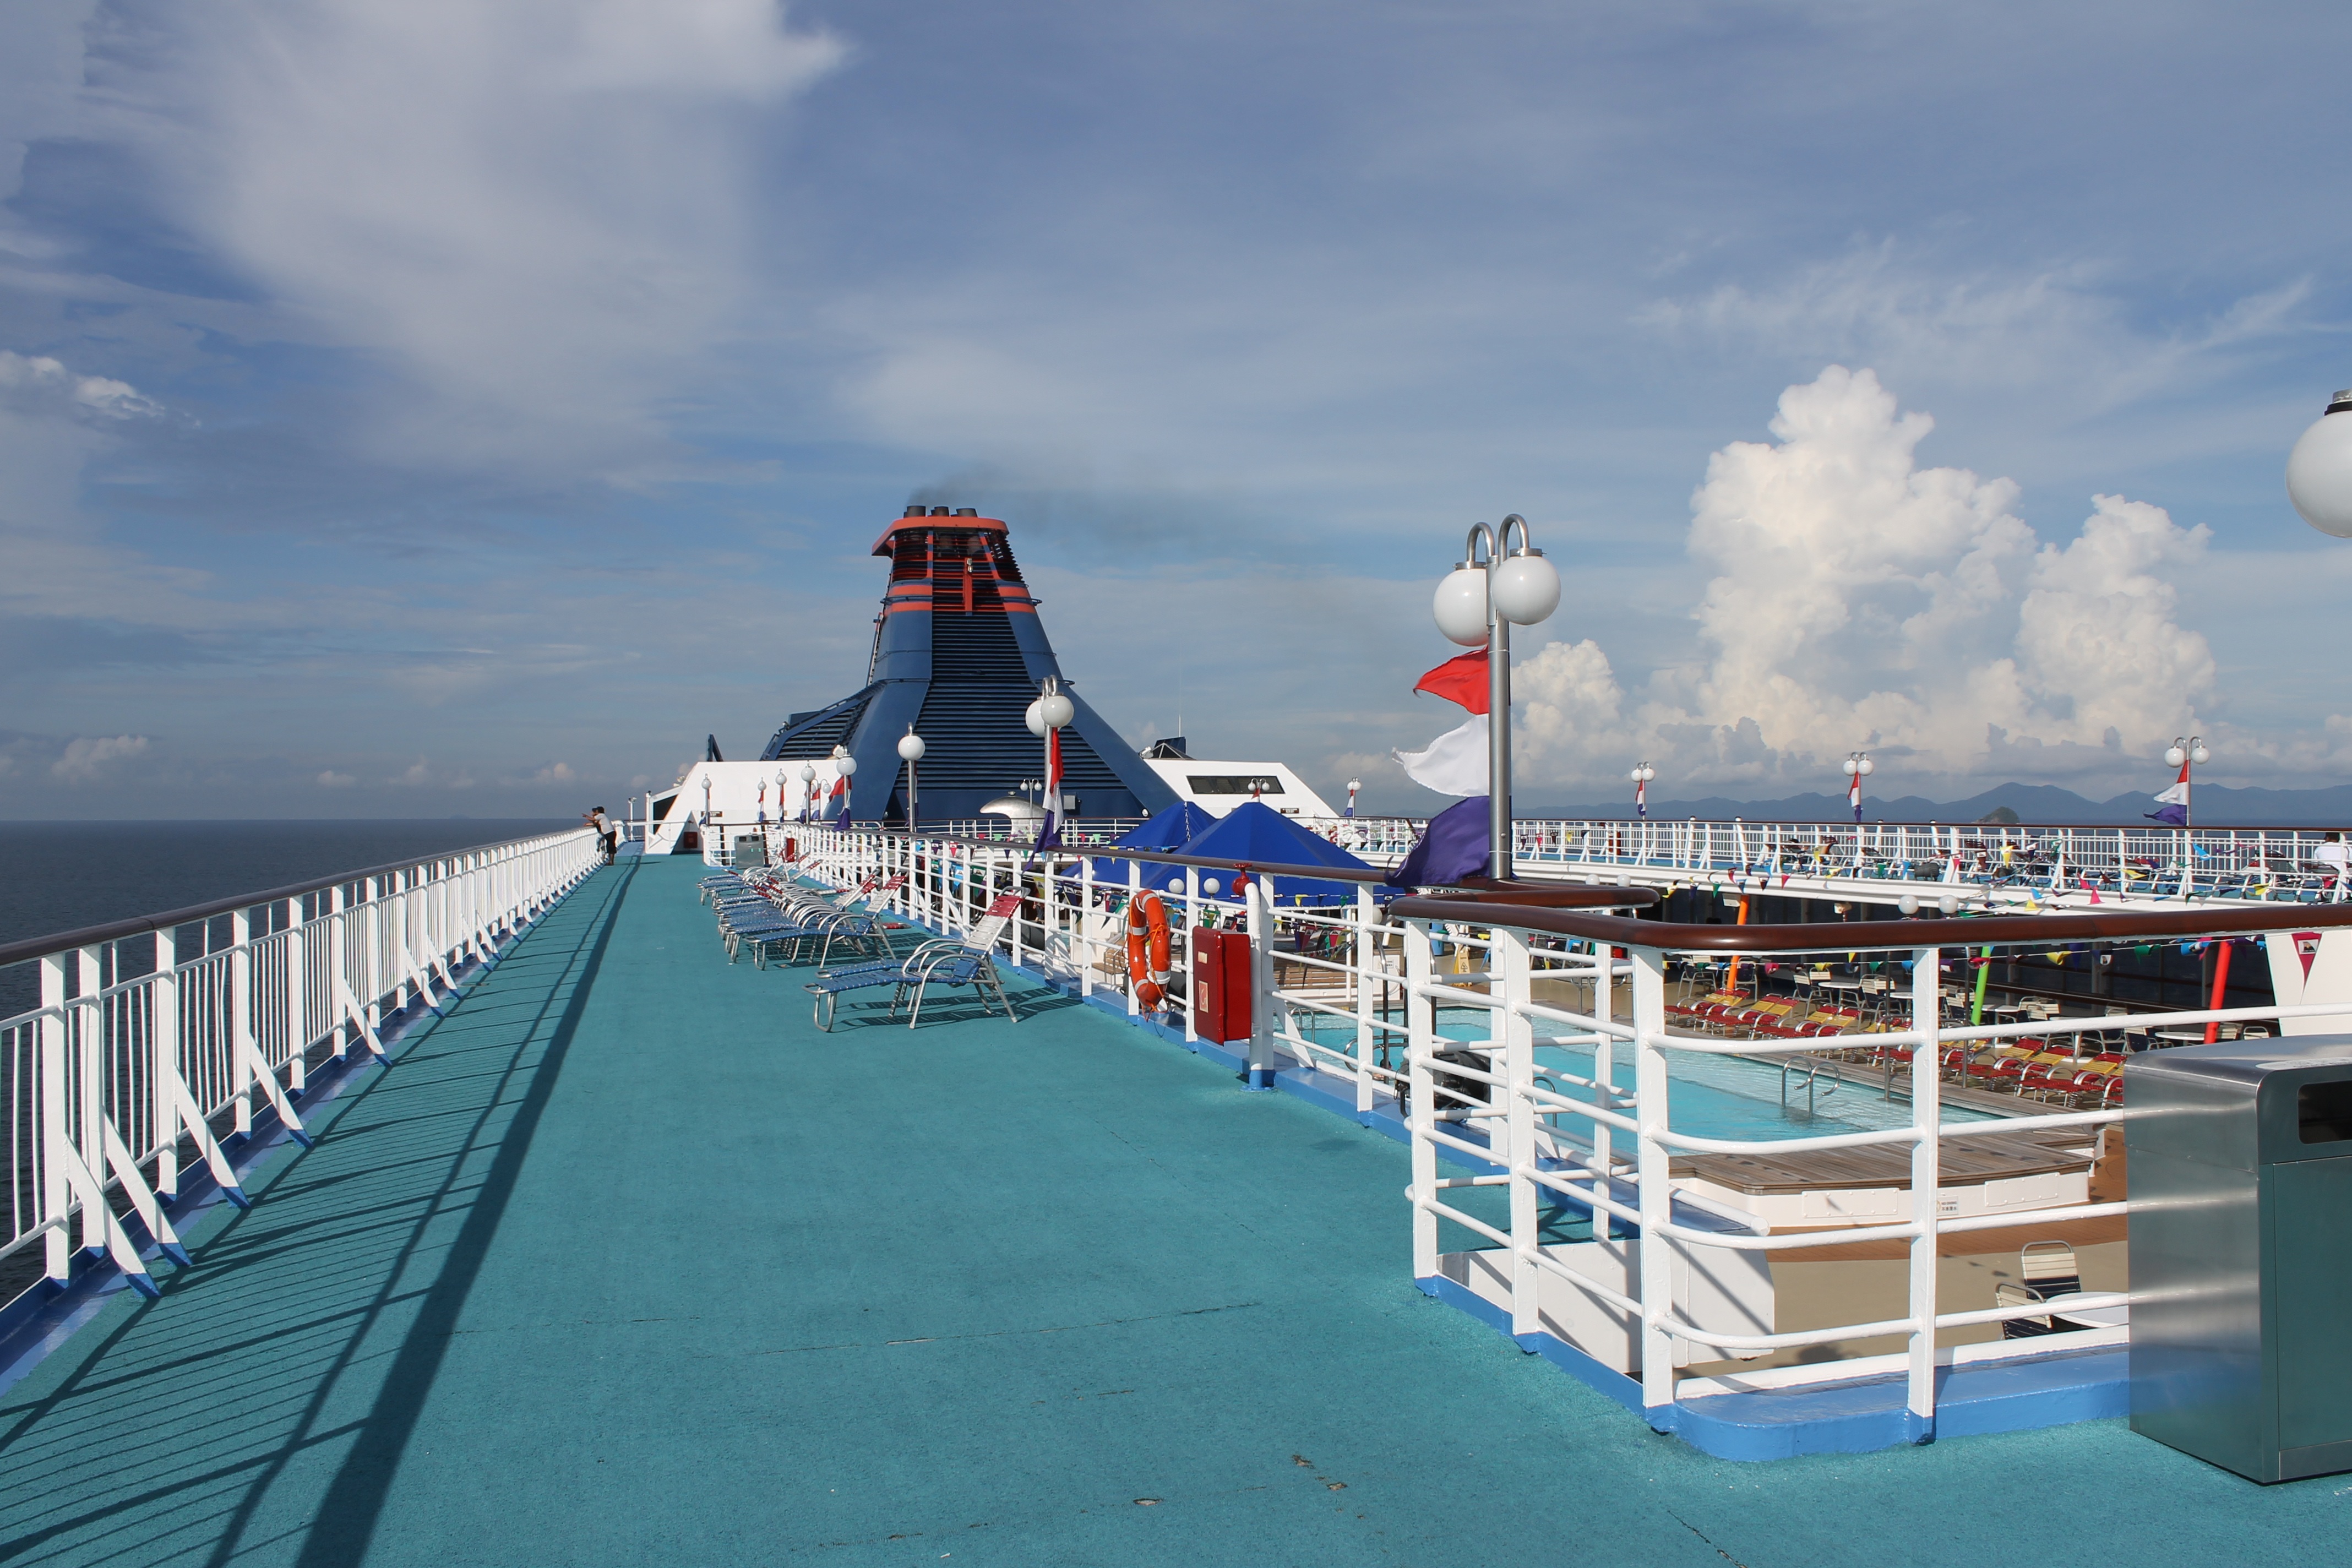
sea, coast, ocean, dock, boardwalk, boat, pier, ship, walkway, summer, vacation, vehicle, tower, holiday, island, harbor, port, cruise, ferry, watercraft, cruise ship, passenger ship, freight transport, phuket, penang, starcruise